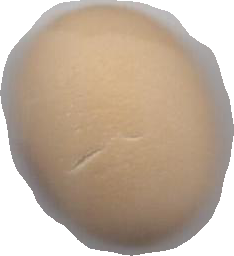
Variety: Anjasmoro